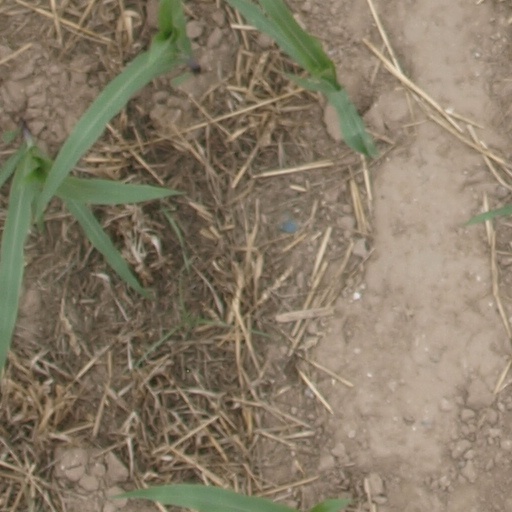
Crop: maize; corn